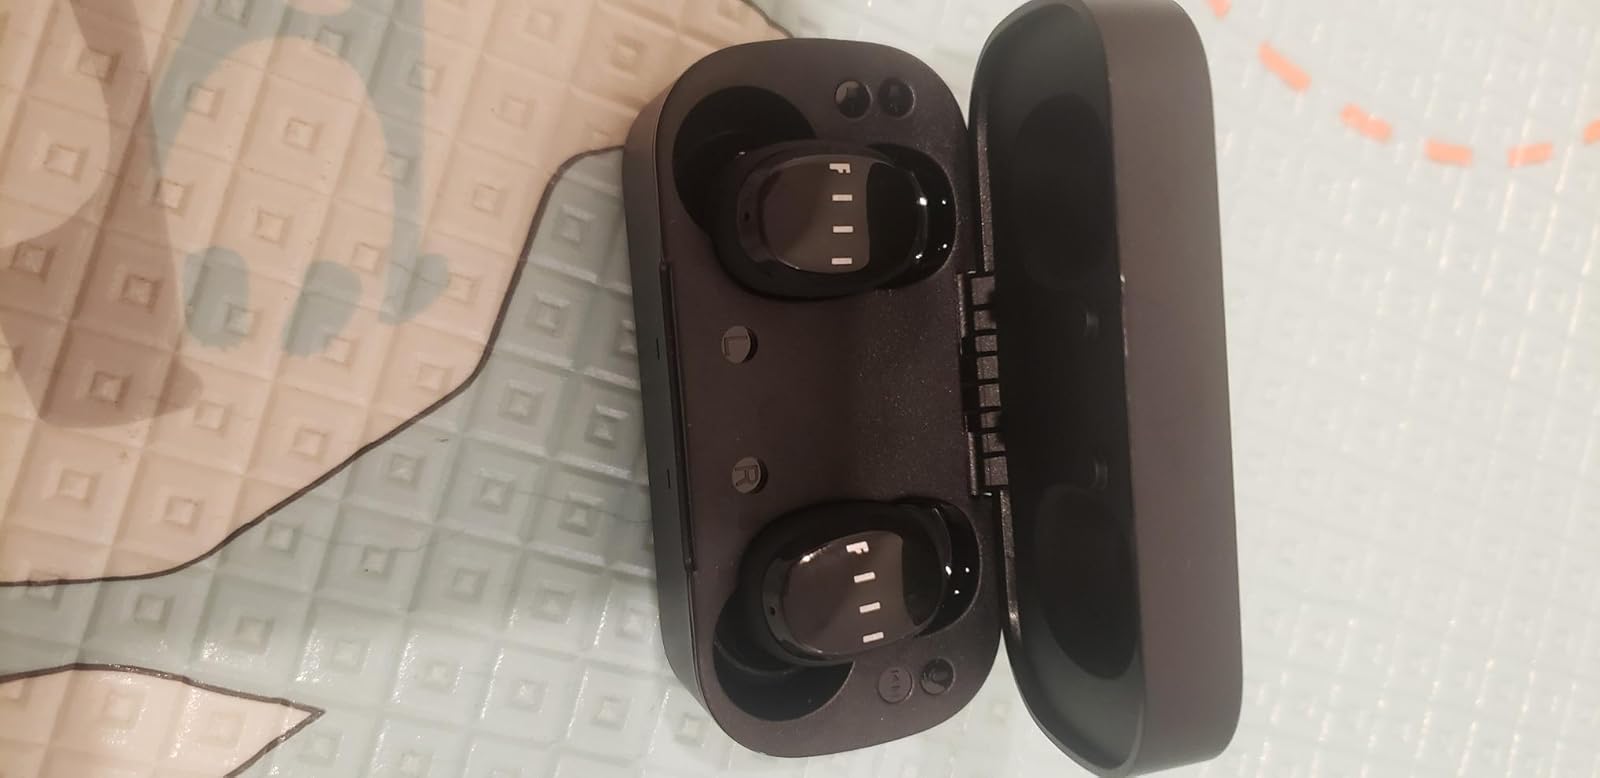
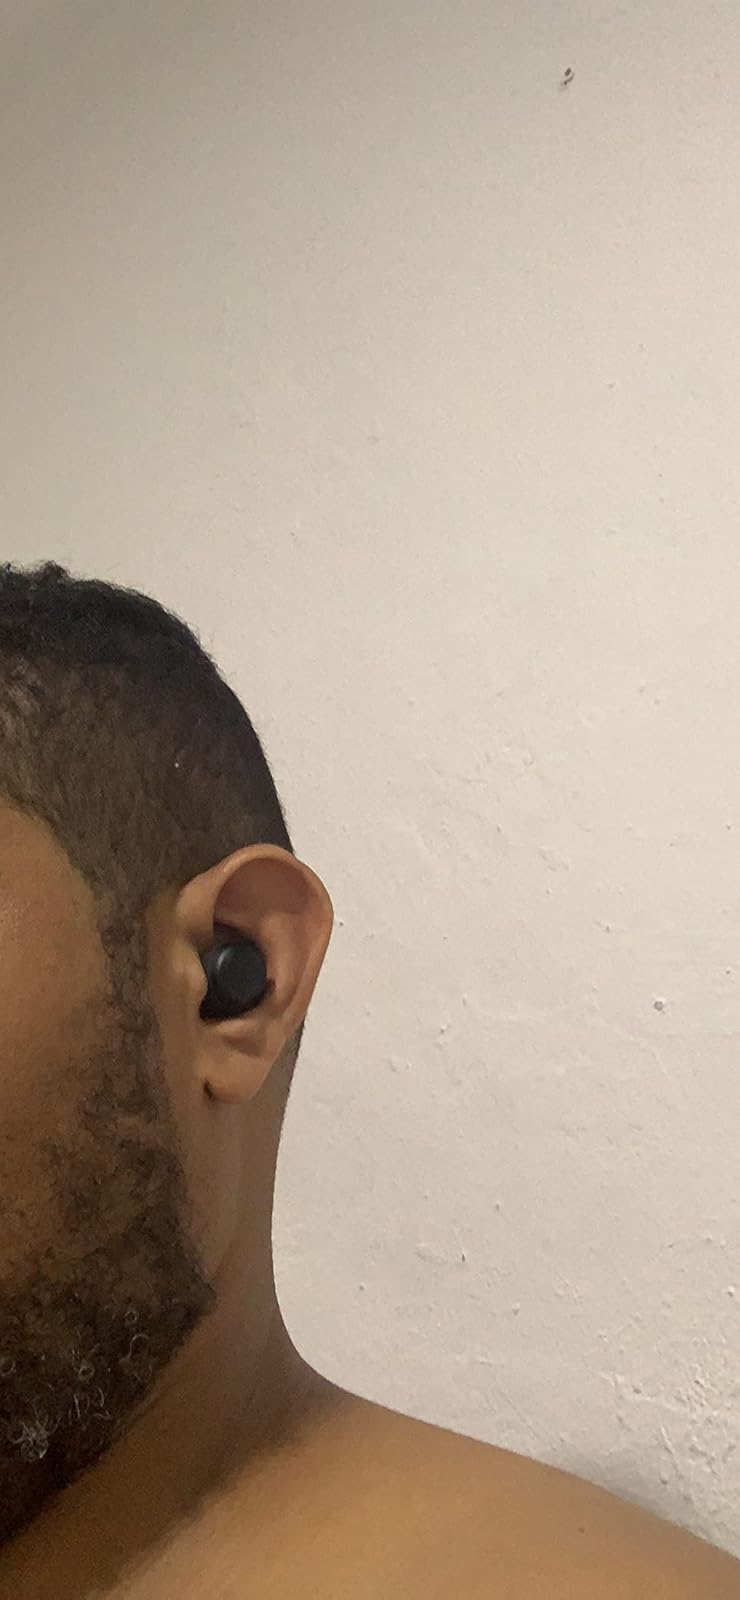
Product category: earbuds
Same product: no